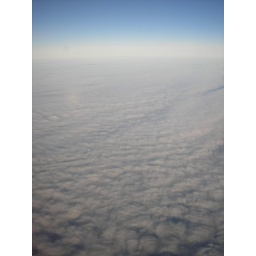
you know it's winter when you see white clouds in auckland